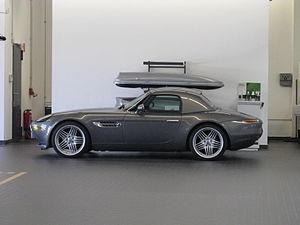
La Z8 est un roadster de grand tourisme du constructeur automobile allemand BMW. Présentée en 1999, elle est commercialisée de 2000 à 2003. Roadster au look neo-rétro inspiré de la légendaire BMW 507 de 1956 et préfiguré par le concept-car Z07, la Z8 est un modèle très exclusif, prévu pour devenir le nouveau sommet de gamme BMW de l'époque. Les derniers exemplaires sont produits en série limitée par BMW et Alpina sous le nom de BMW Alpina Roadster V8. Le nom de code est E52.